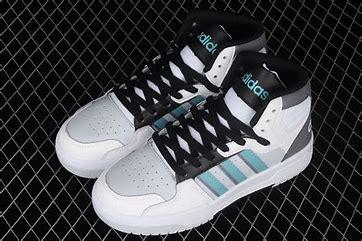
Brand: adidas
Model: NEO Entrap Mid Skate